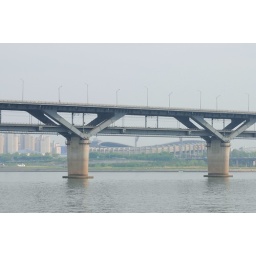
A bridge which carries cars and the subway over the Han River in Seoul South Korea.